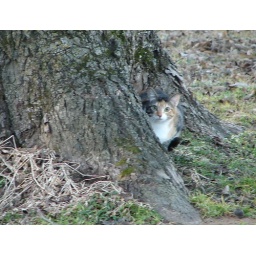
Abby, the young cat, attempts to hide at the base of a pecan tree in the yard.